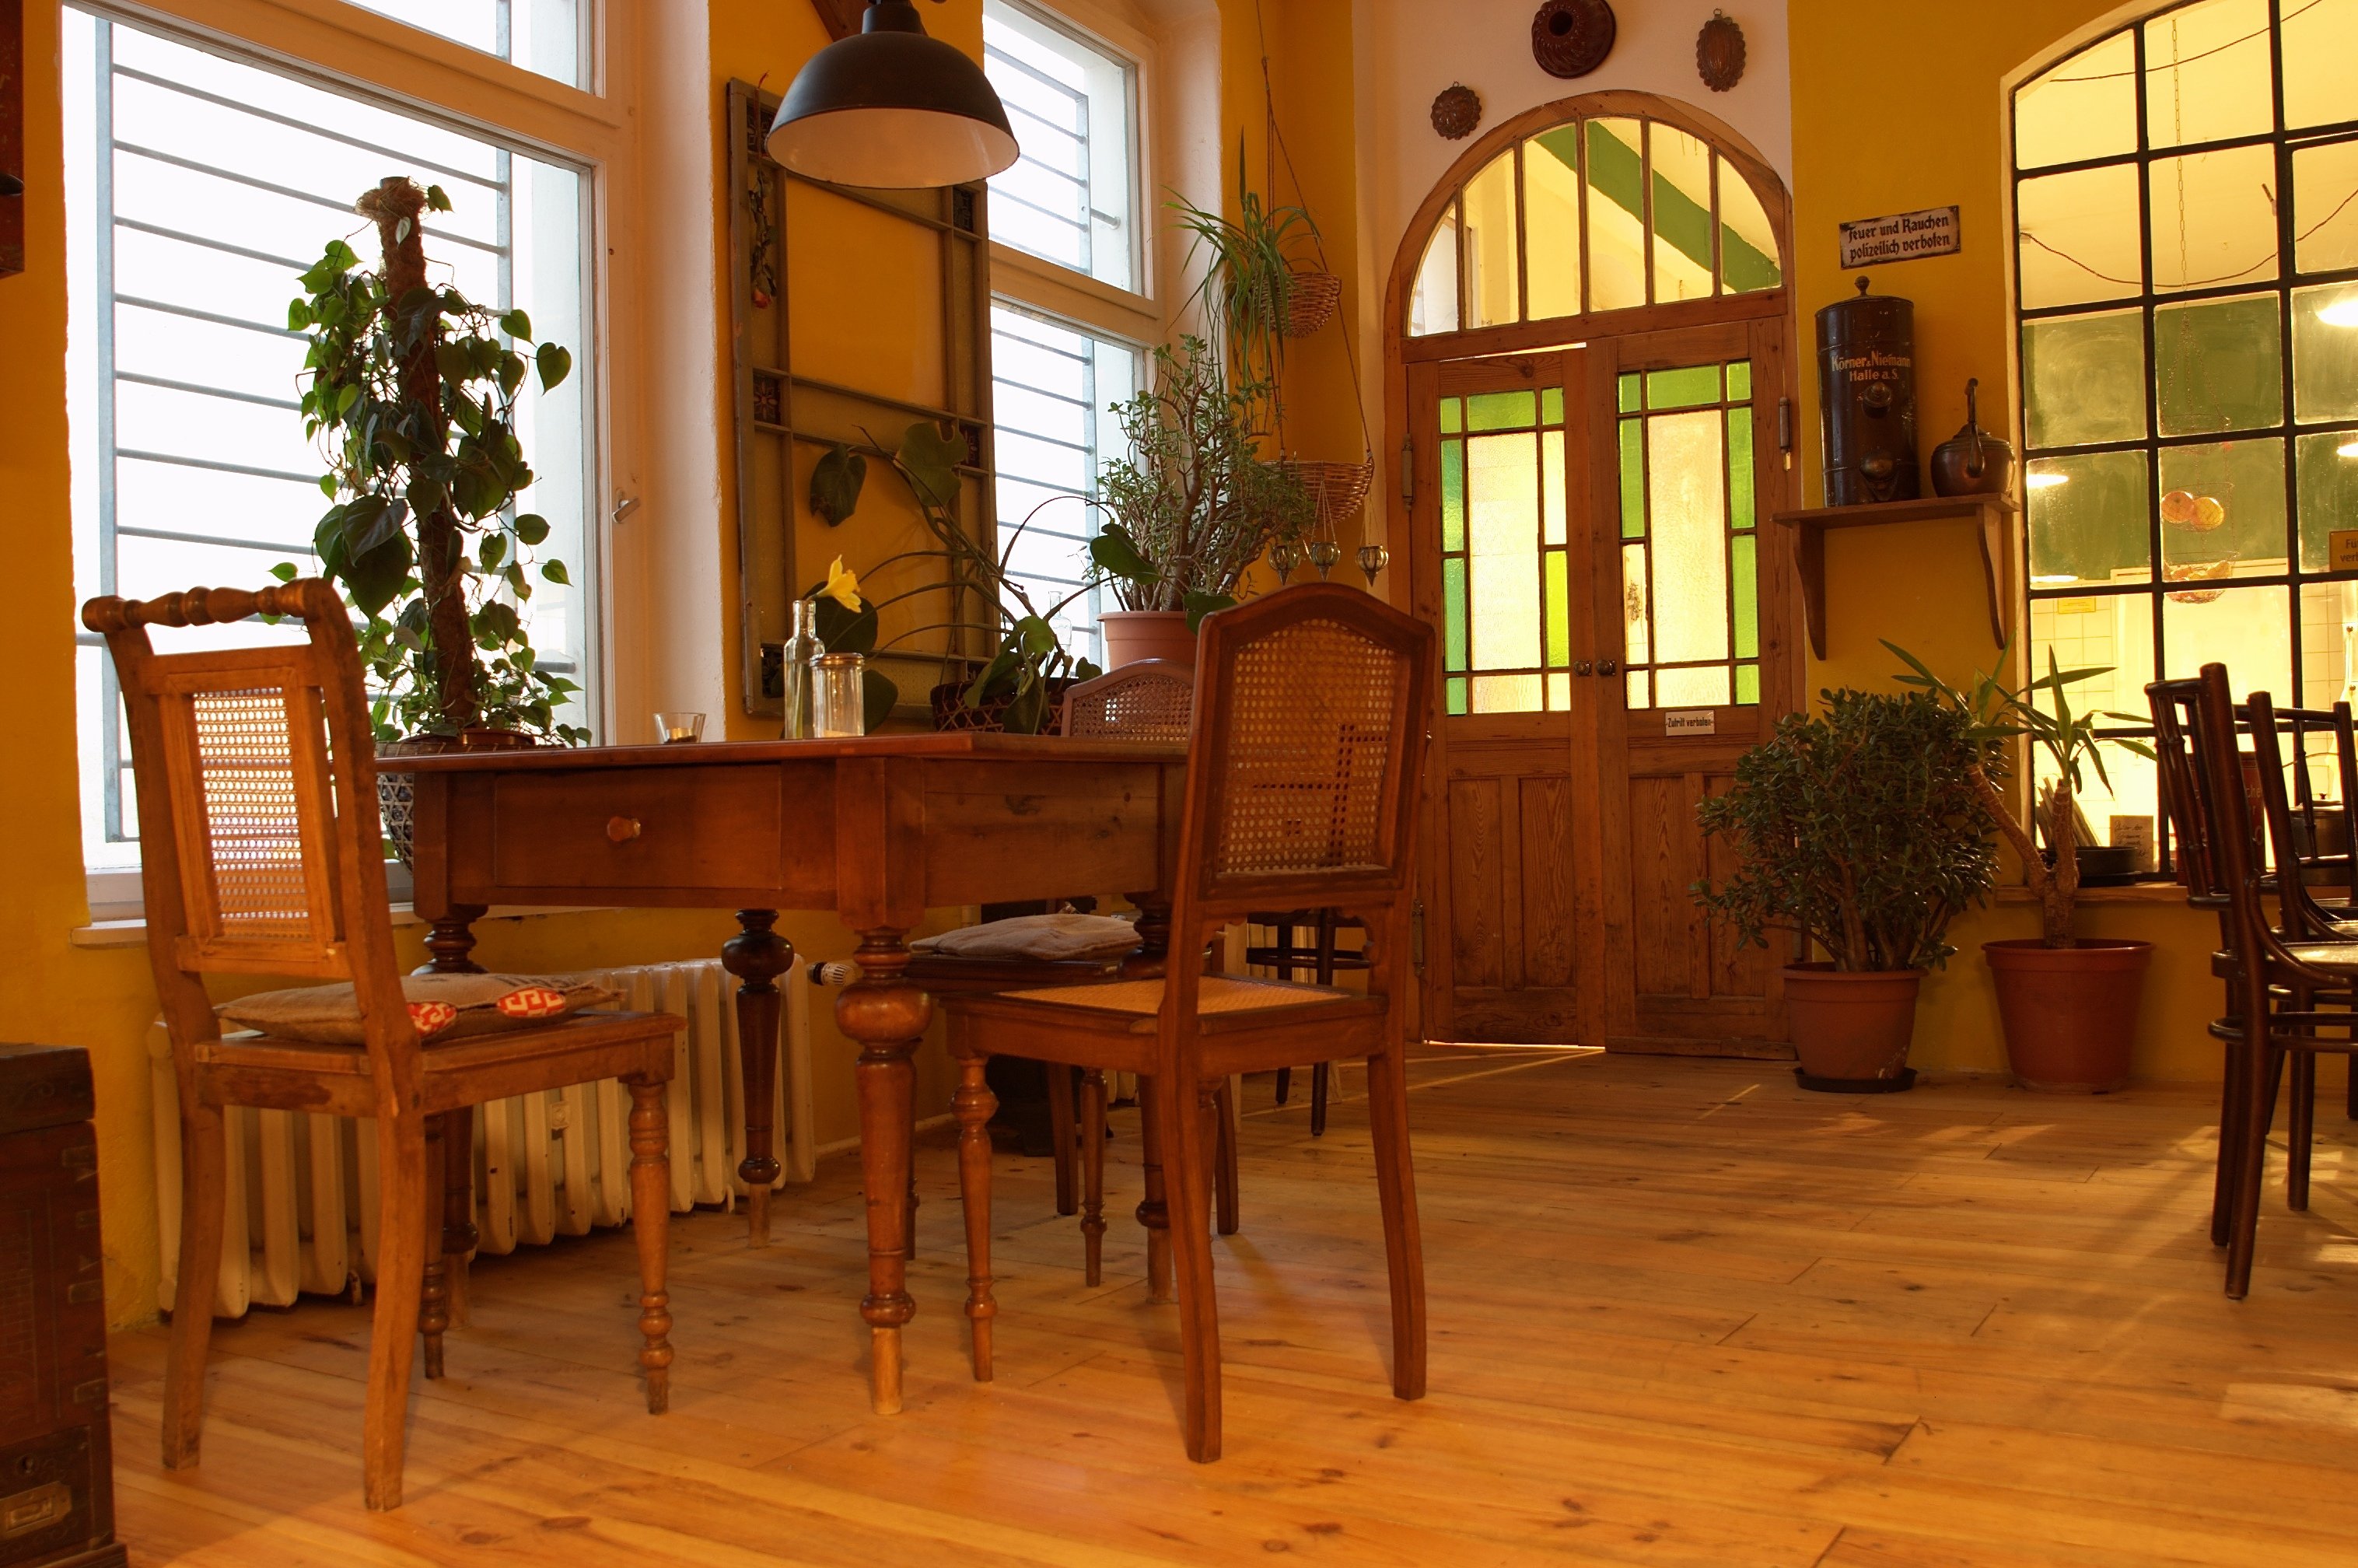
wood, floor, home, property, furniture, room, interior design, 2011, hardwood, rawtherapee, germany, deutschland, berlin, pentax, estate, 20mm, lenstagged, steffenzahn, guessedberlin, k100d, justpentax, iamflickr, cosina, voigtlander, skopar, colorskopar, cv20, colorskopar20mmf35slii, 20mmf35slii, voigtlander20mm, cv2035, skopar20mmf35, cosinavoigtl nder, cosinavoigtl ndercolorskopar20mmf35, voigtl nder20mmf35colorskoparslii, voigtl nder20mmf35, gwbdrggkkrueger, dining room, wood flooring